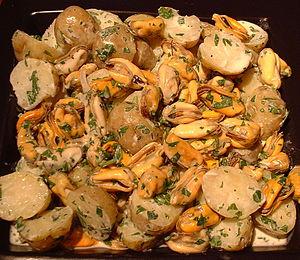
Salade de moules à la sauce safran
L' Opperdoezer Ronde ou Opperdoese Ronde est une production traditionnelle de pommes de terre et une variété locale ancienne portant le même nom, cultivée aux alentours du village d'Opperdoes dans la province de Hollande-Septentrionale aux Pays-Bas.